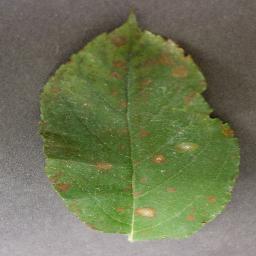
Label: Apple___Cedar_apple_rust